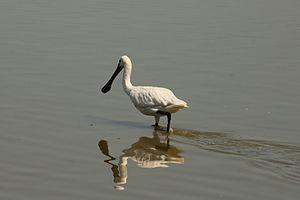
Spatule blanche prise depuis l'observatoire de Demi-Lune dans la Réserve Naturelle des Marais du Vigueirat pendant l'été 2013.
La réserve naturelle nationale des marais du Vigueirat est une réserve naturelle nationale située en Provence-Alpes-Côte d'Azur. Classée en 2011, elle occupe une surface de 919 hectares à la jonction du delta du Rhône et de la plaine steppique de la Crau, deux écosystèmes dont la majeure partie s'étire sur plus de 9 kilomètres du nord au sud pour une largeur maximale de 1,5 kilomètres. Les terrains ont été acquis par le Conservatoire du littoral et leur gestion a été confiée à l'association des Amis des marais du Vigueirat. Le site fait partie de la zone centrale de la Réserve de biosphère de Camargue.